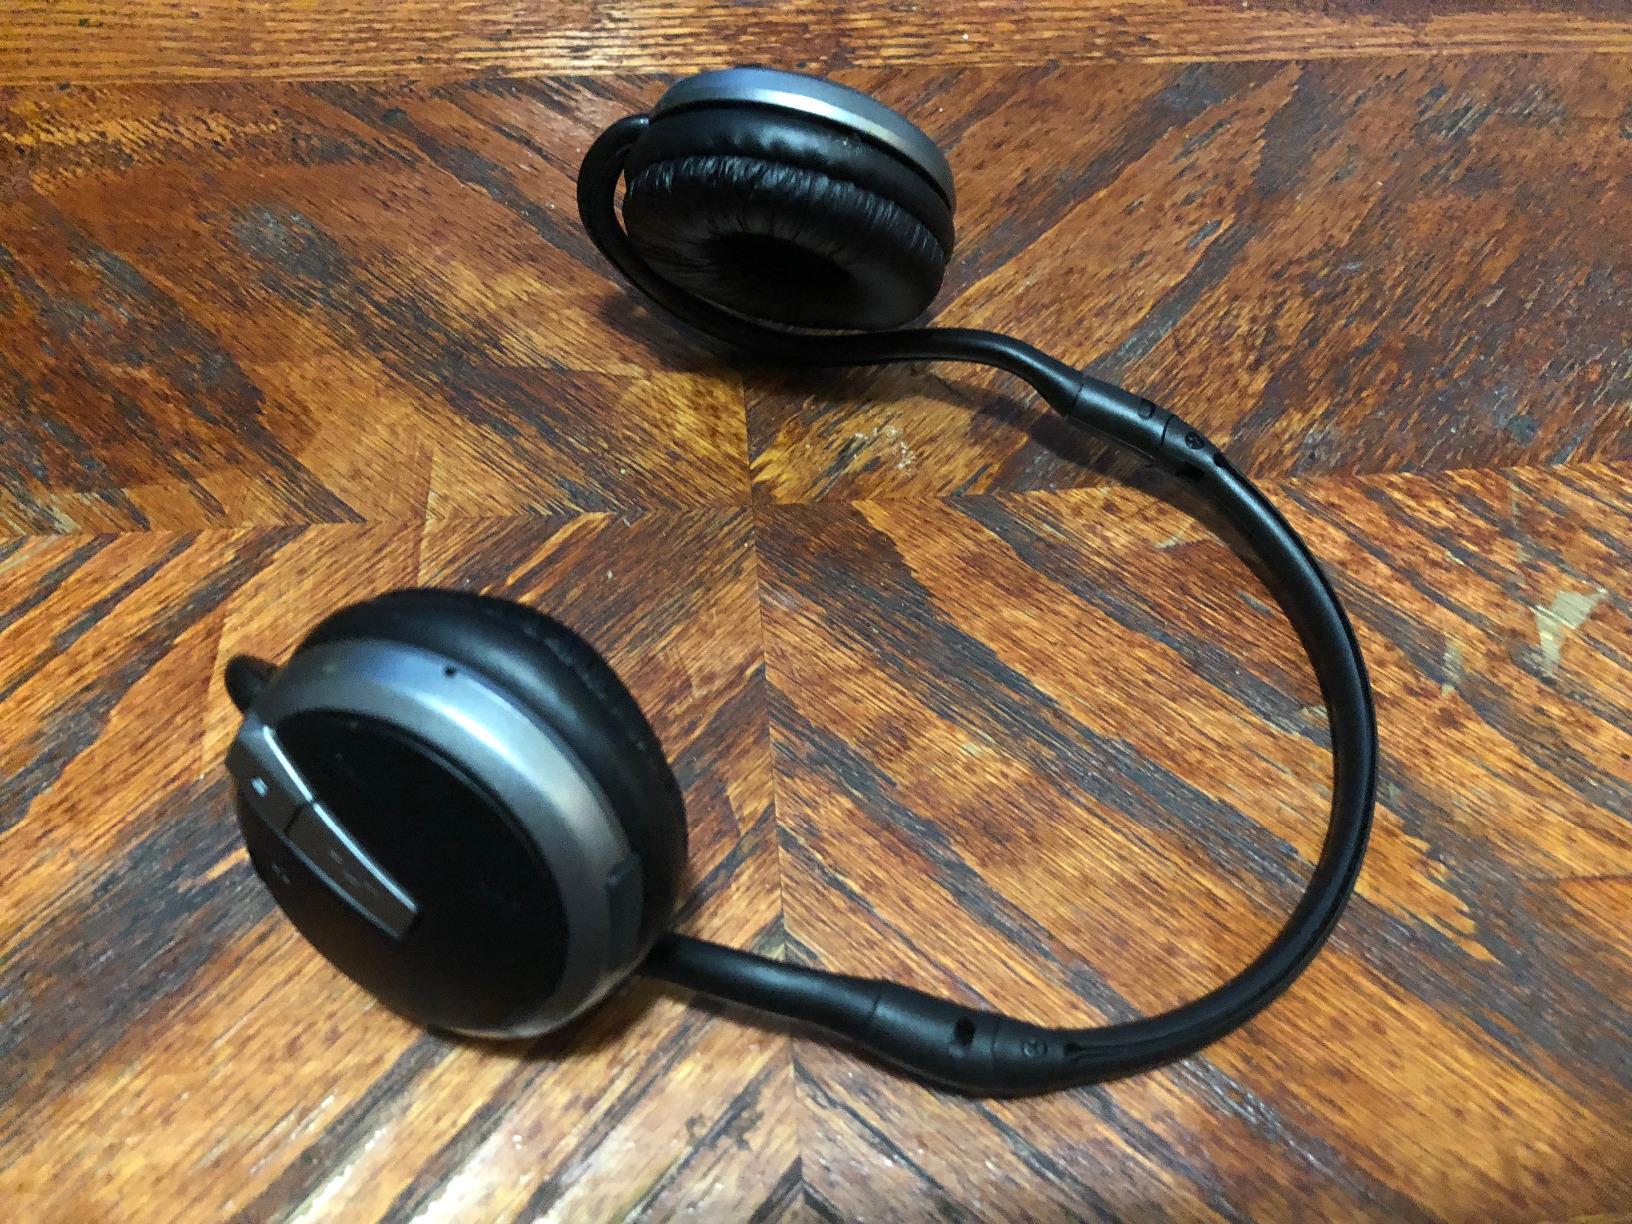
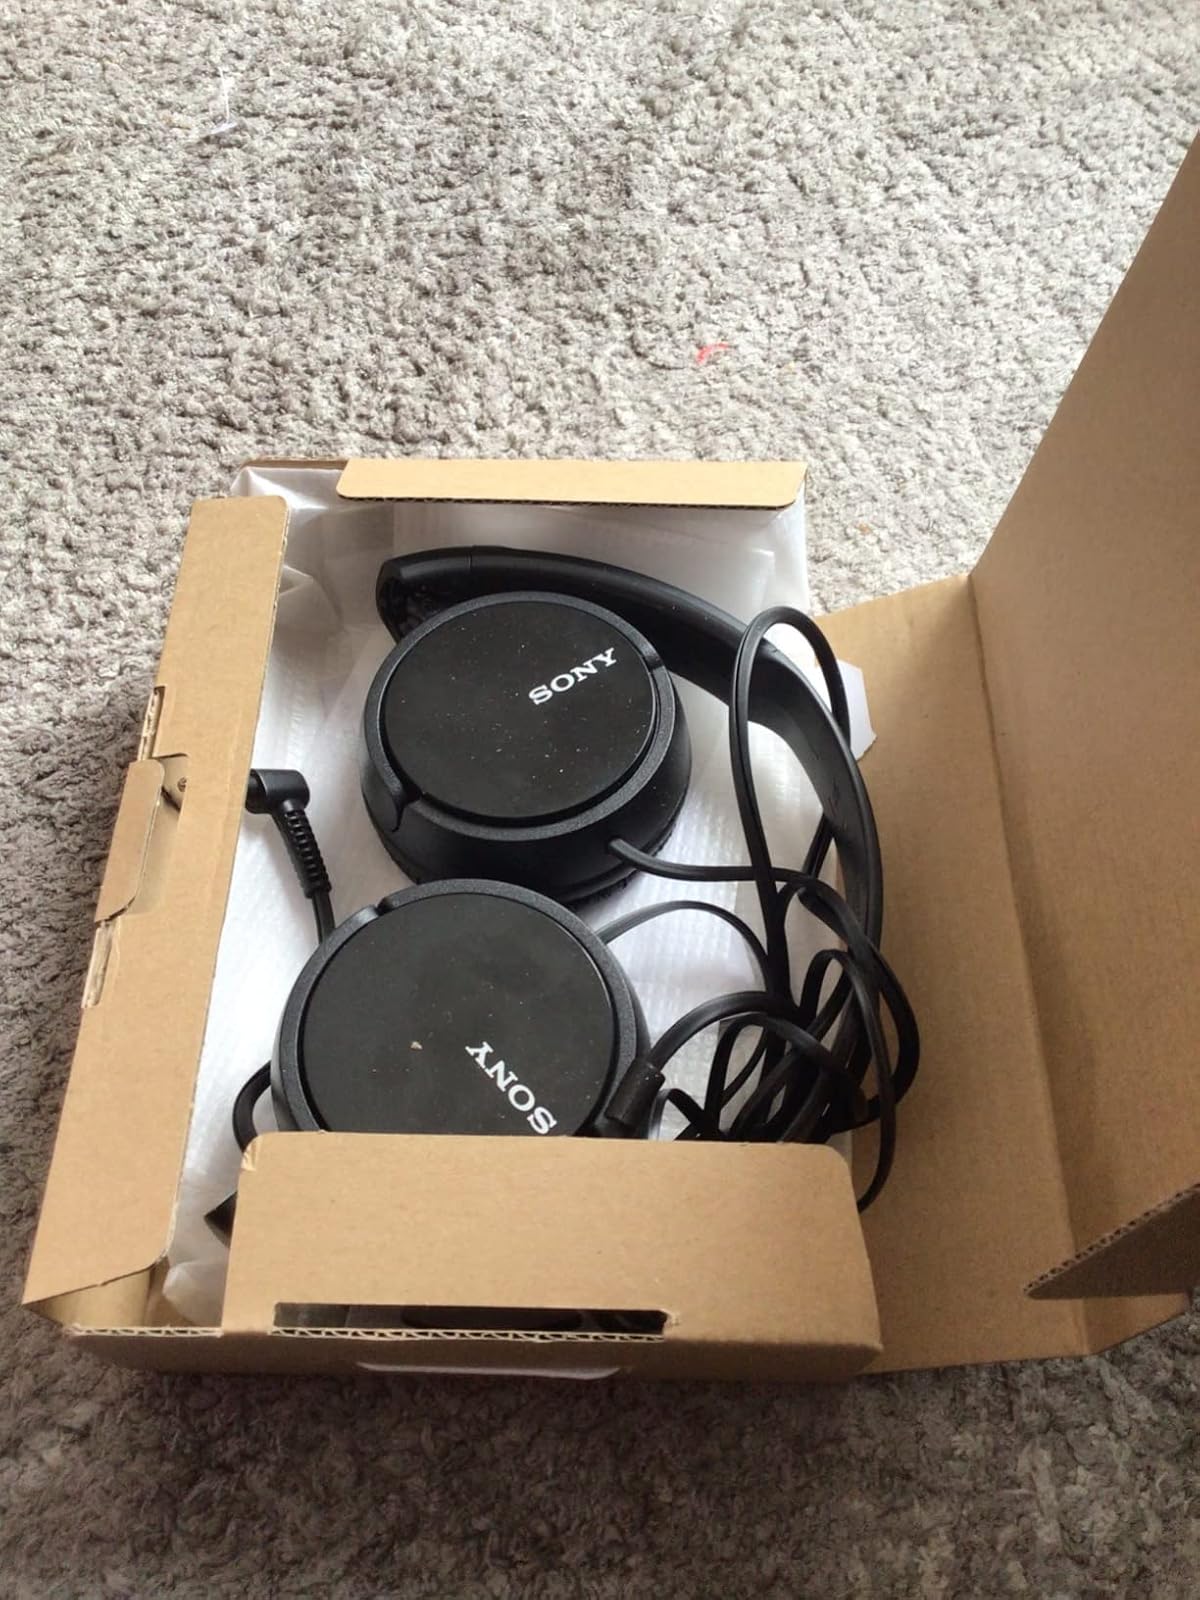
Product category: headphones
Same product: no